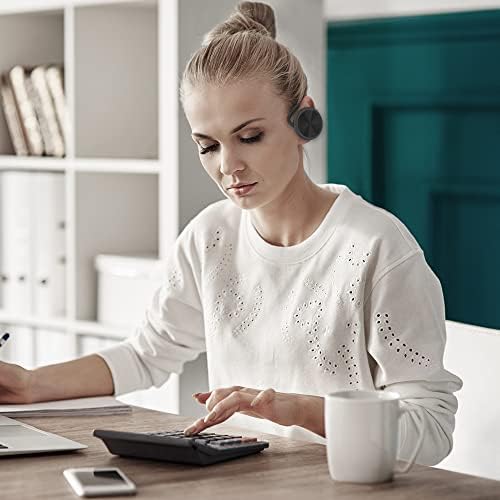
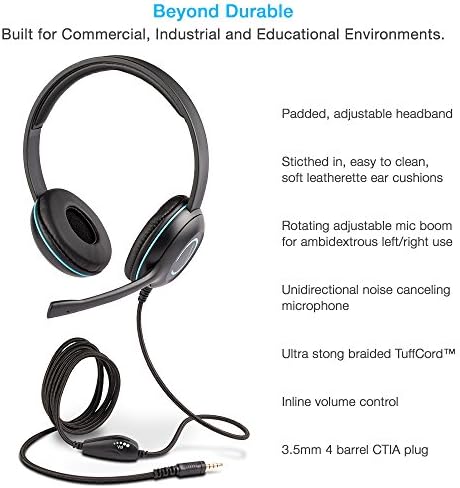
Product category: headphones
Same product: no